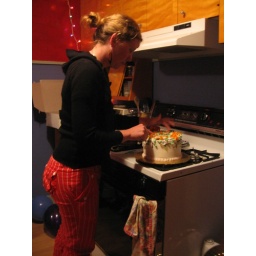
Heather, in the red pants, with the cake